Île-de-France sheep

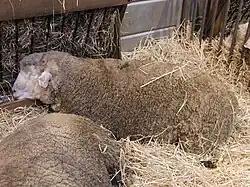
Île-de-France sheep - Paris International Agricultural Show 2011, Paris, France

The Île-de-France is a breed of sheep native to the French region of Île-de-France near Paris. It was first developed at a French veterinary college in the 1830s through crosses of Dishley Leicester and Rambouillet, and was originally known as the Dishley Merino. A breed association was formed in 1933, and it was rigorously tested early on its breeding for meat characteristics and maternal qualities.